2022 Boston Marathon

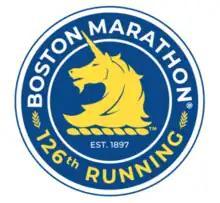

The 2022 Boston Marathon was a marathon race held in Boston, Massachusetts, on April 18, 2022. It was the 126th official running of the race, and 124th time it was run on course (excluding the virtual event of 2020, and the ekiden of 1918). The field was limited to 30,000 runners.